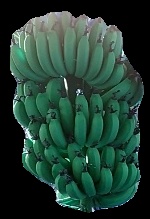
Variety: pachbale
Grade: grade1